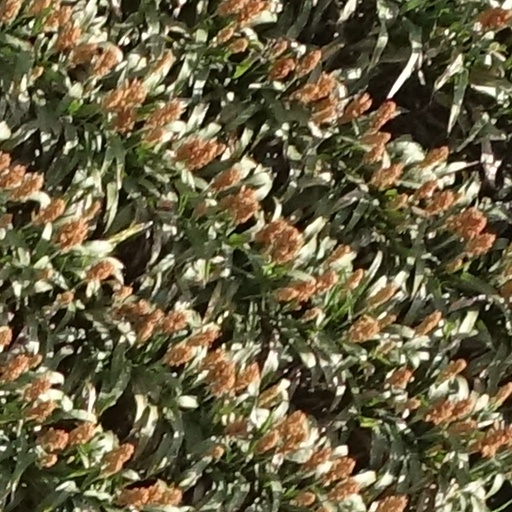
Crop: sorghum